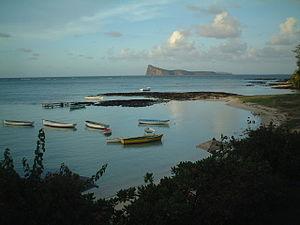
Coin de Mire, vu du cap Malheureux, Île Maurice Map: 19° 56' 28"" S 57° 37' 14"" E"
Le Coin de Mire, Gunner's Quoin en anglais, est une île mauricienne située à huit kilomètres de la côte nord de l'île Maurice, d'où il est visible et aisément reconnaissable à son profil pentu. Il ne peut être visité, étant classé en réserve naturelle protégée abritant de nombreux oiseaux. En outre, son rivage possède peu de points d'ancrage.